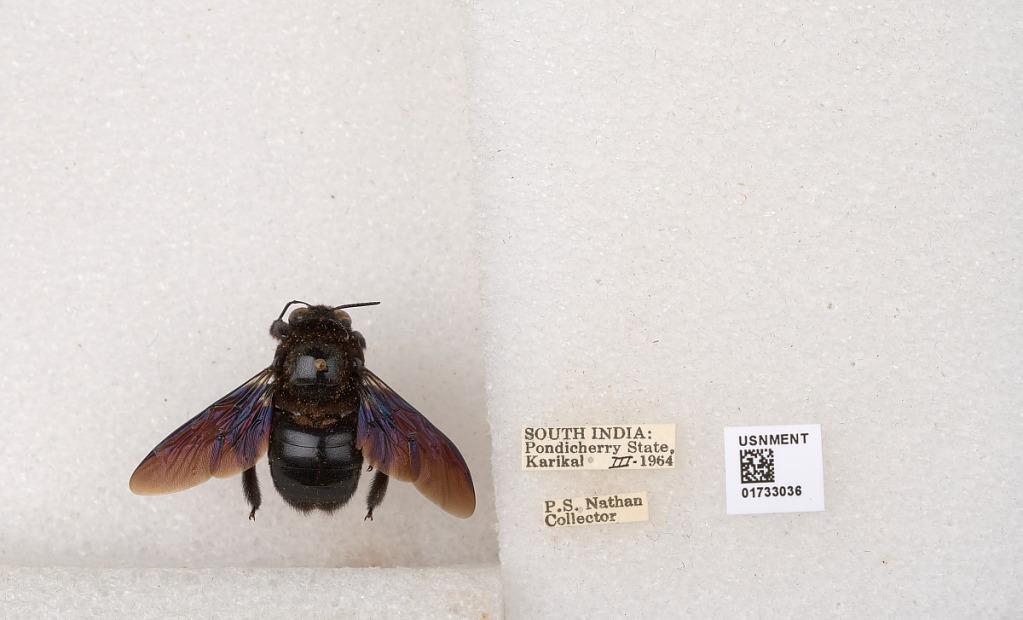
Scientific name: Xylocopa (Ctenoxylocopa) fenestrata (Fabricius)
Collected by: P. Nathan
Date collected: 1964-3-1
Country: India
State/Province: Puducherry
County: Karaikal
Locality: Karikal